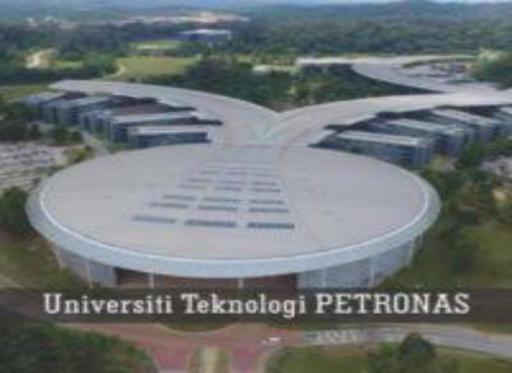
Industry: Others